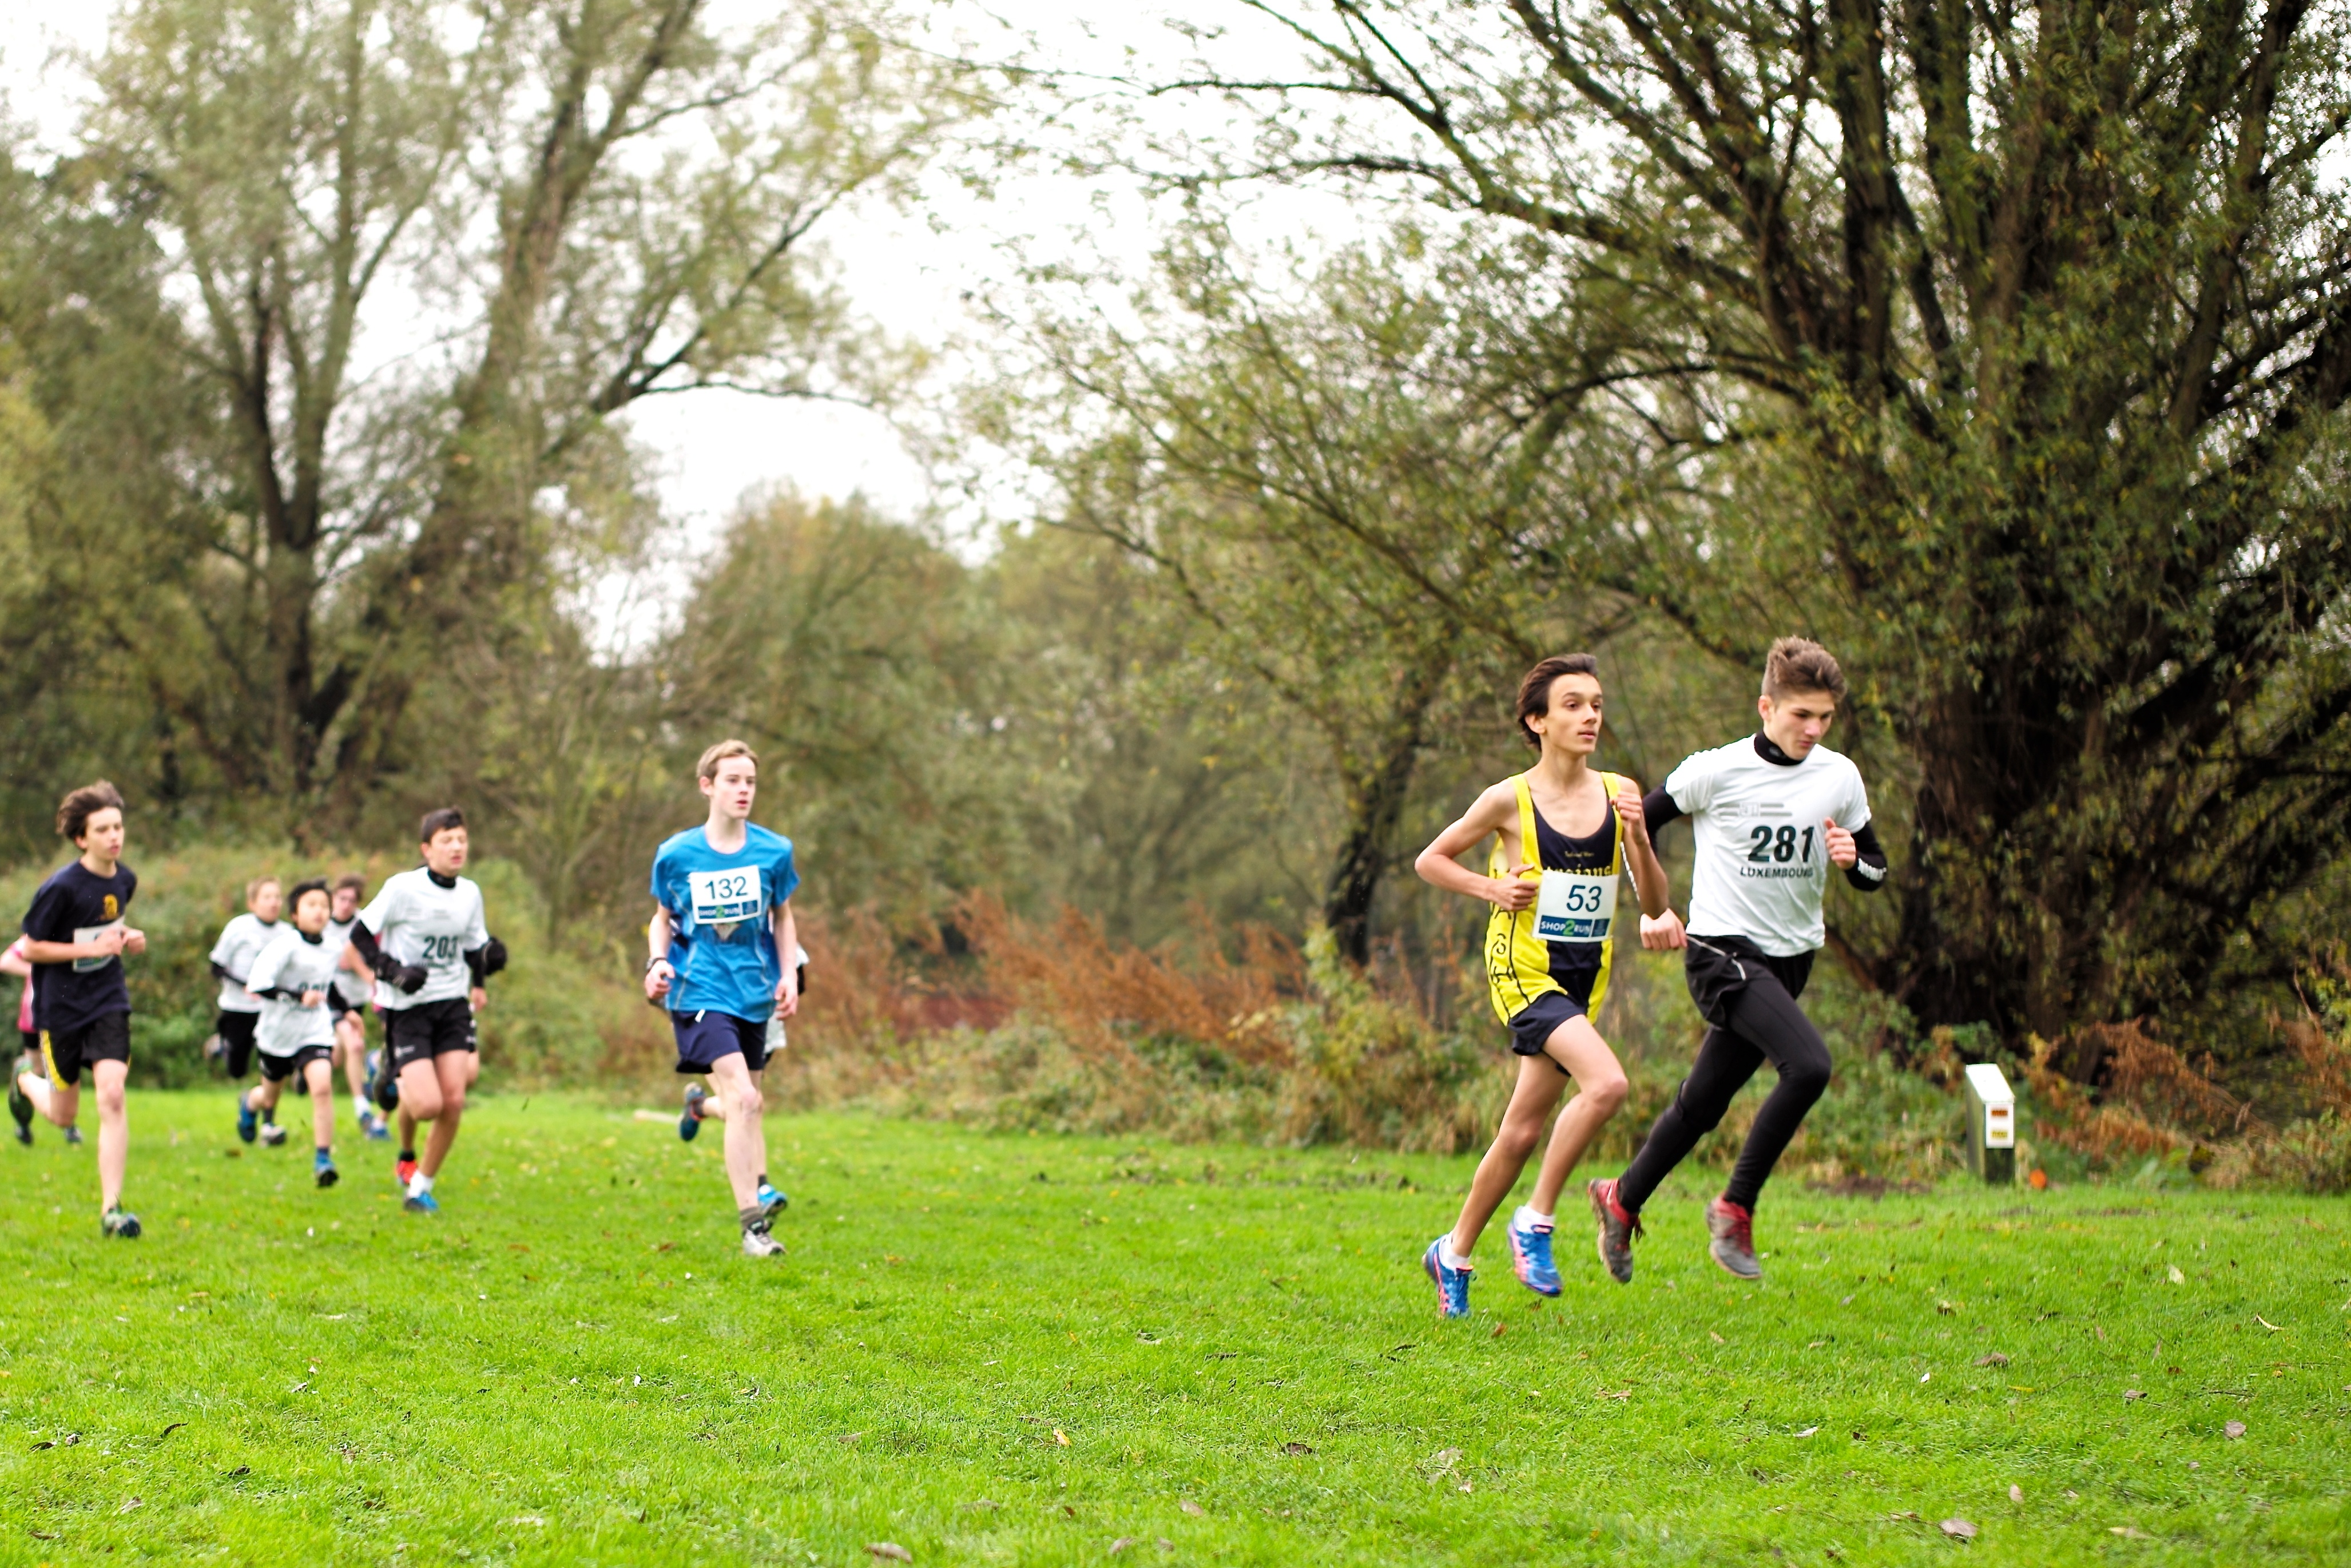
person, running, recreation, race, sports, endurance, athletics, physical exercise, outdoor recreation, human action, endurance sports, ultramarathon, duathlon, cross country running, cross country cycling